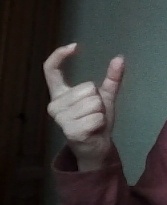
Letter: nun